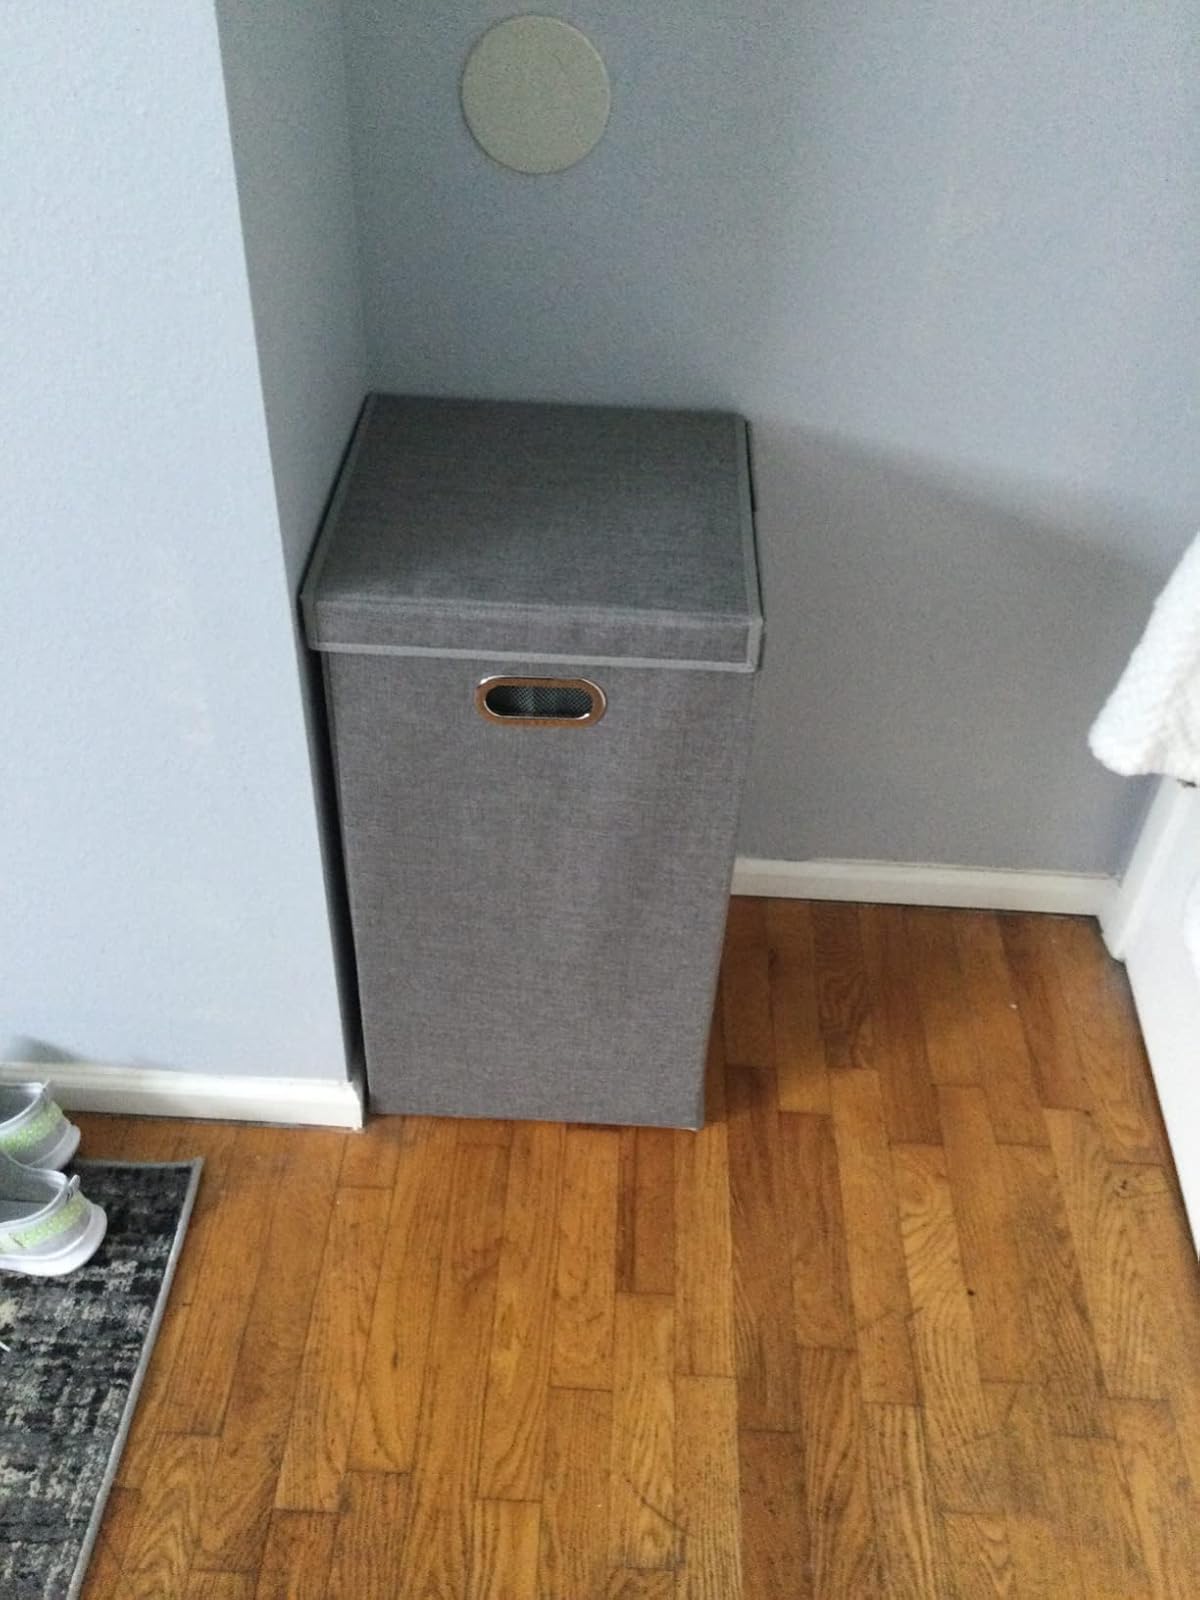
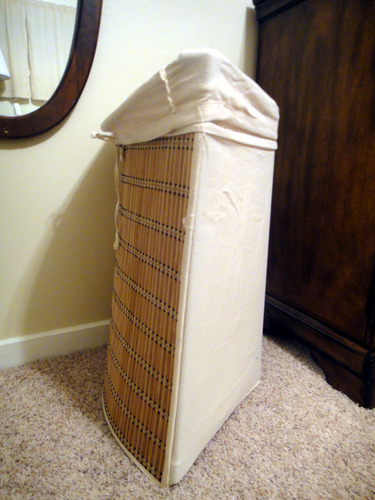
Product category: items_hamper
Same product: no